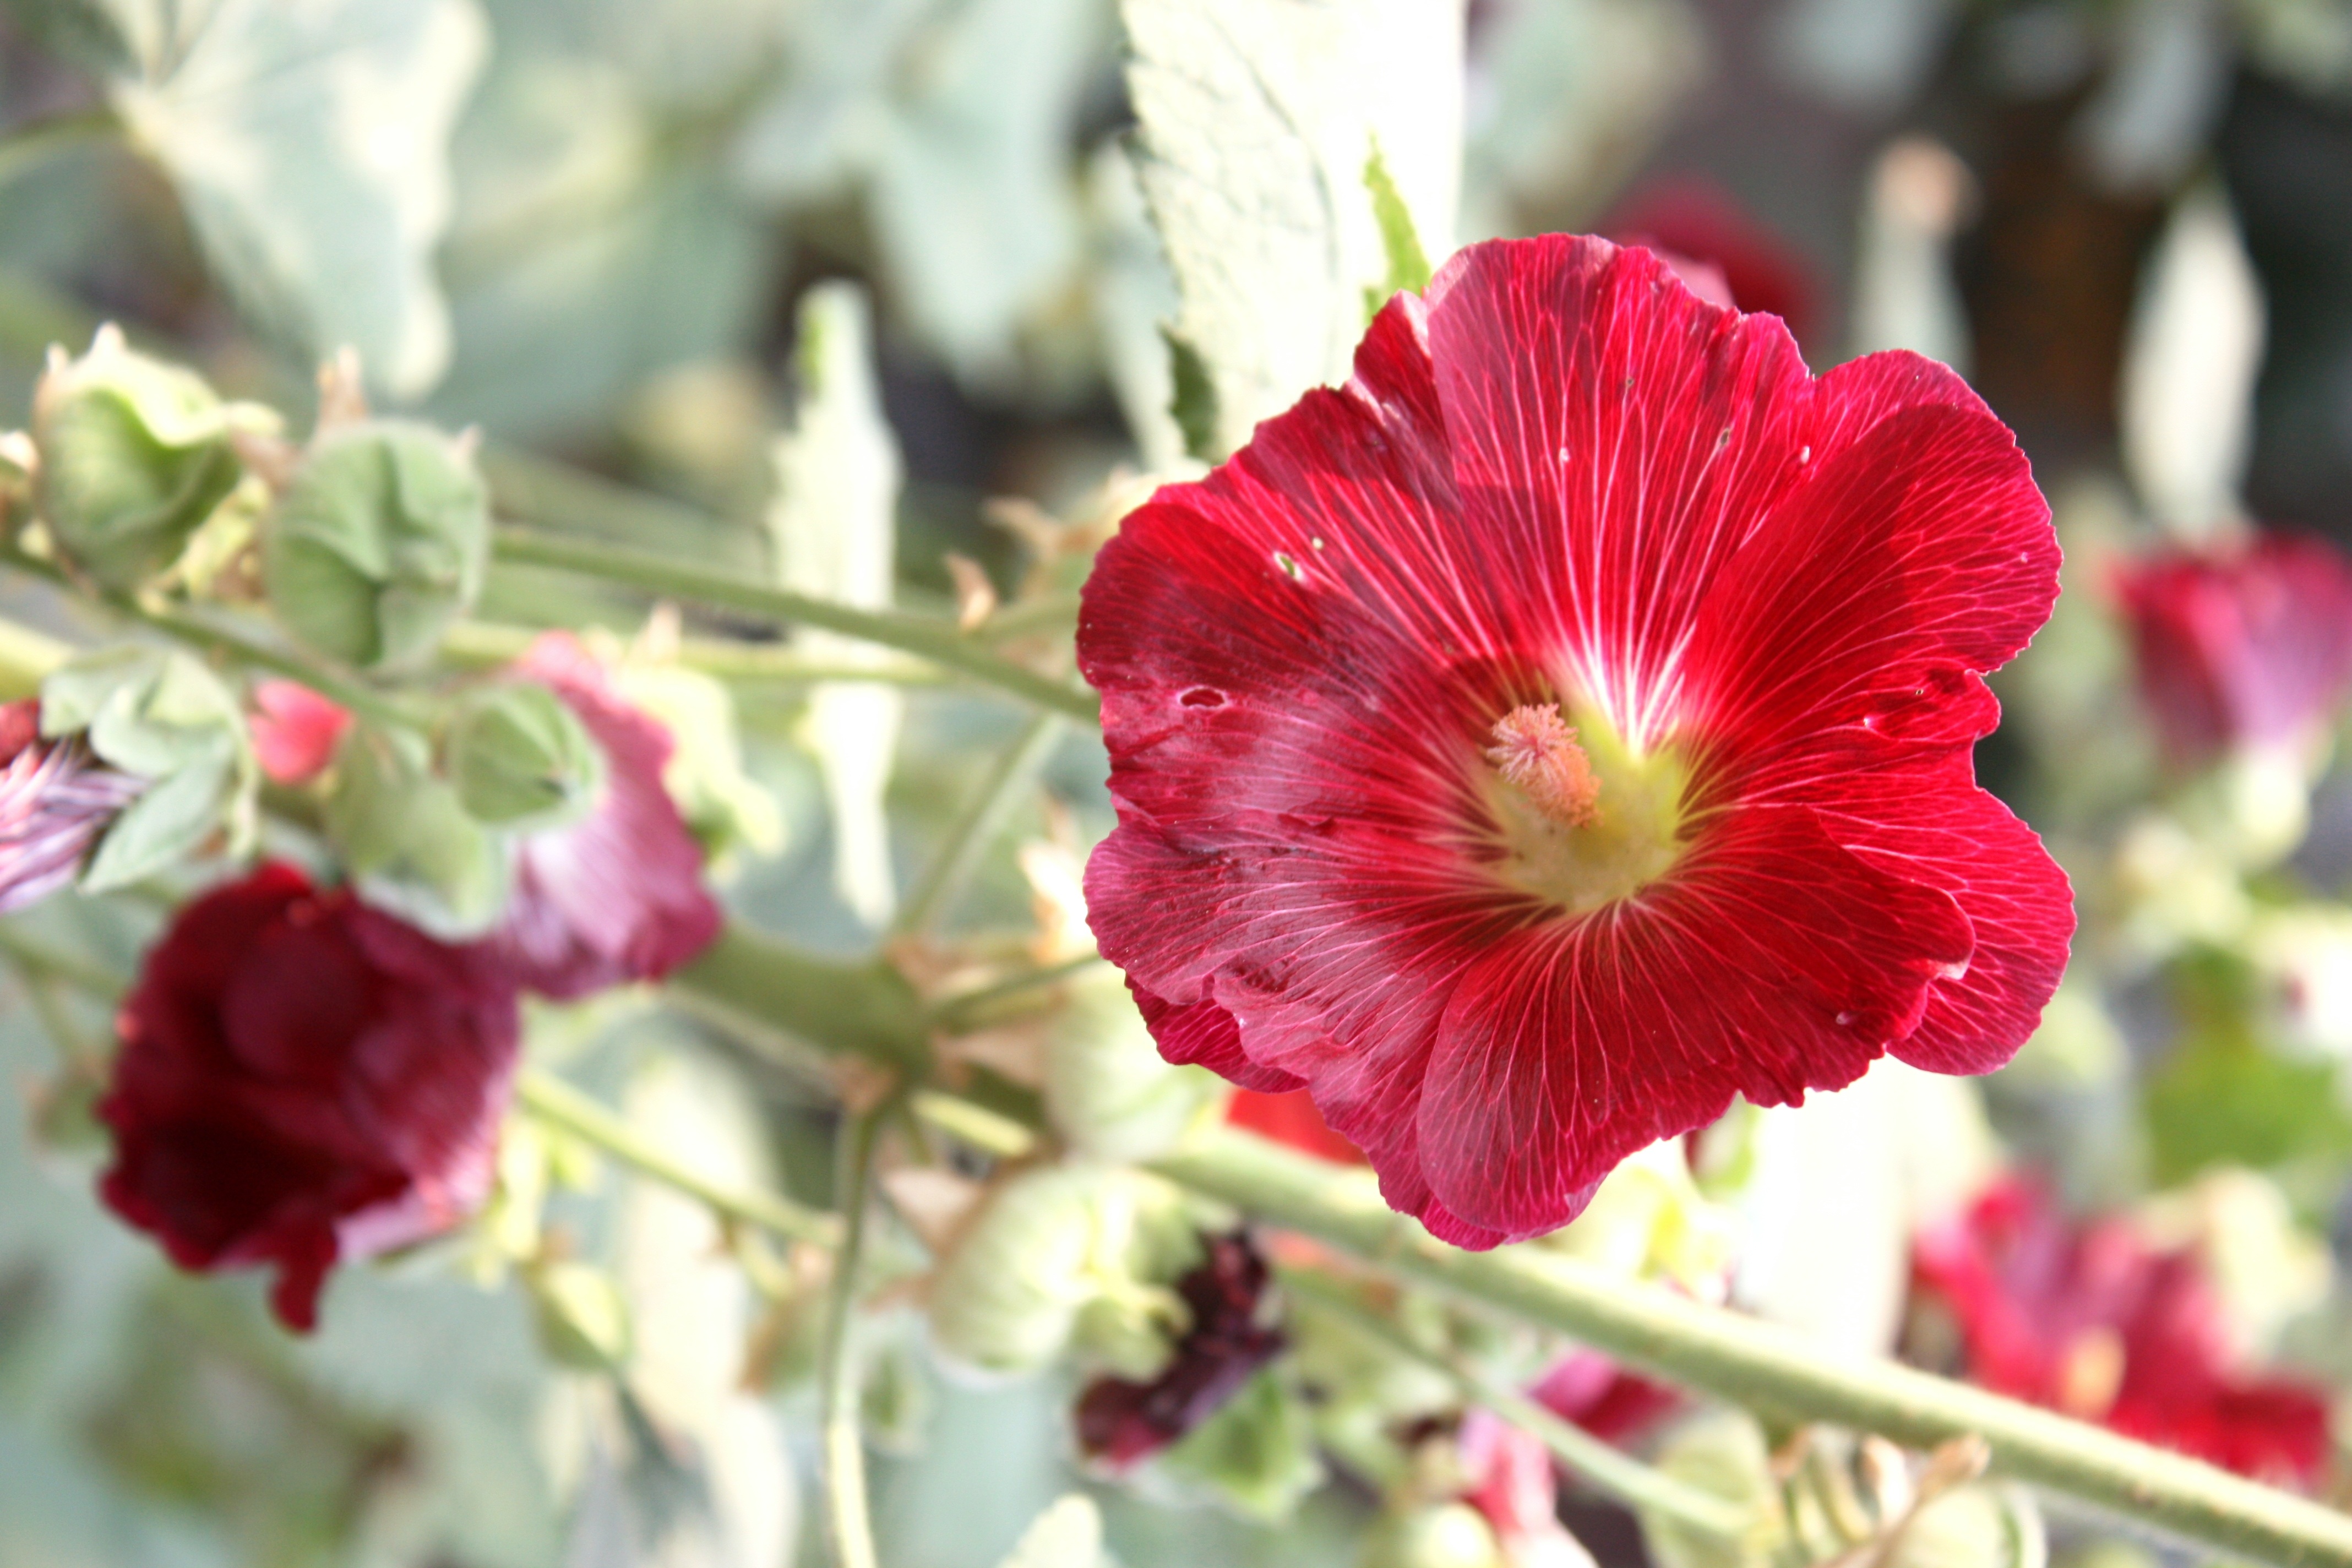
blossom, plant, flower, petal, bloom, summer, village, red, botany, flora, wildflower, fields, hollyhocks, macro photography, flowering plant, mallow, the cultivation of, land plant